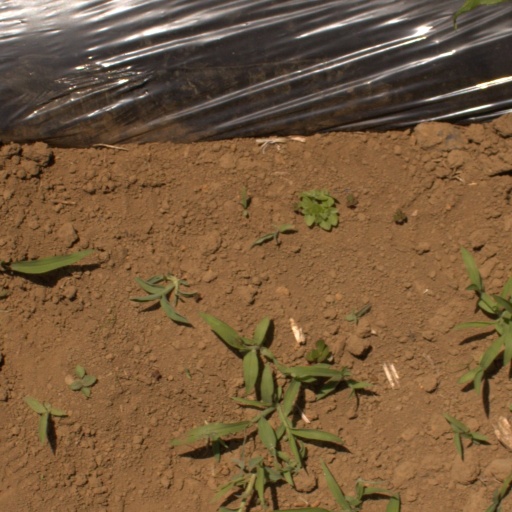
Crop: Jerusalem artichoke